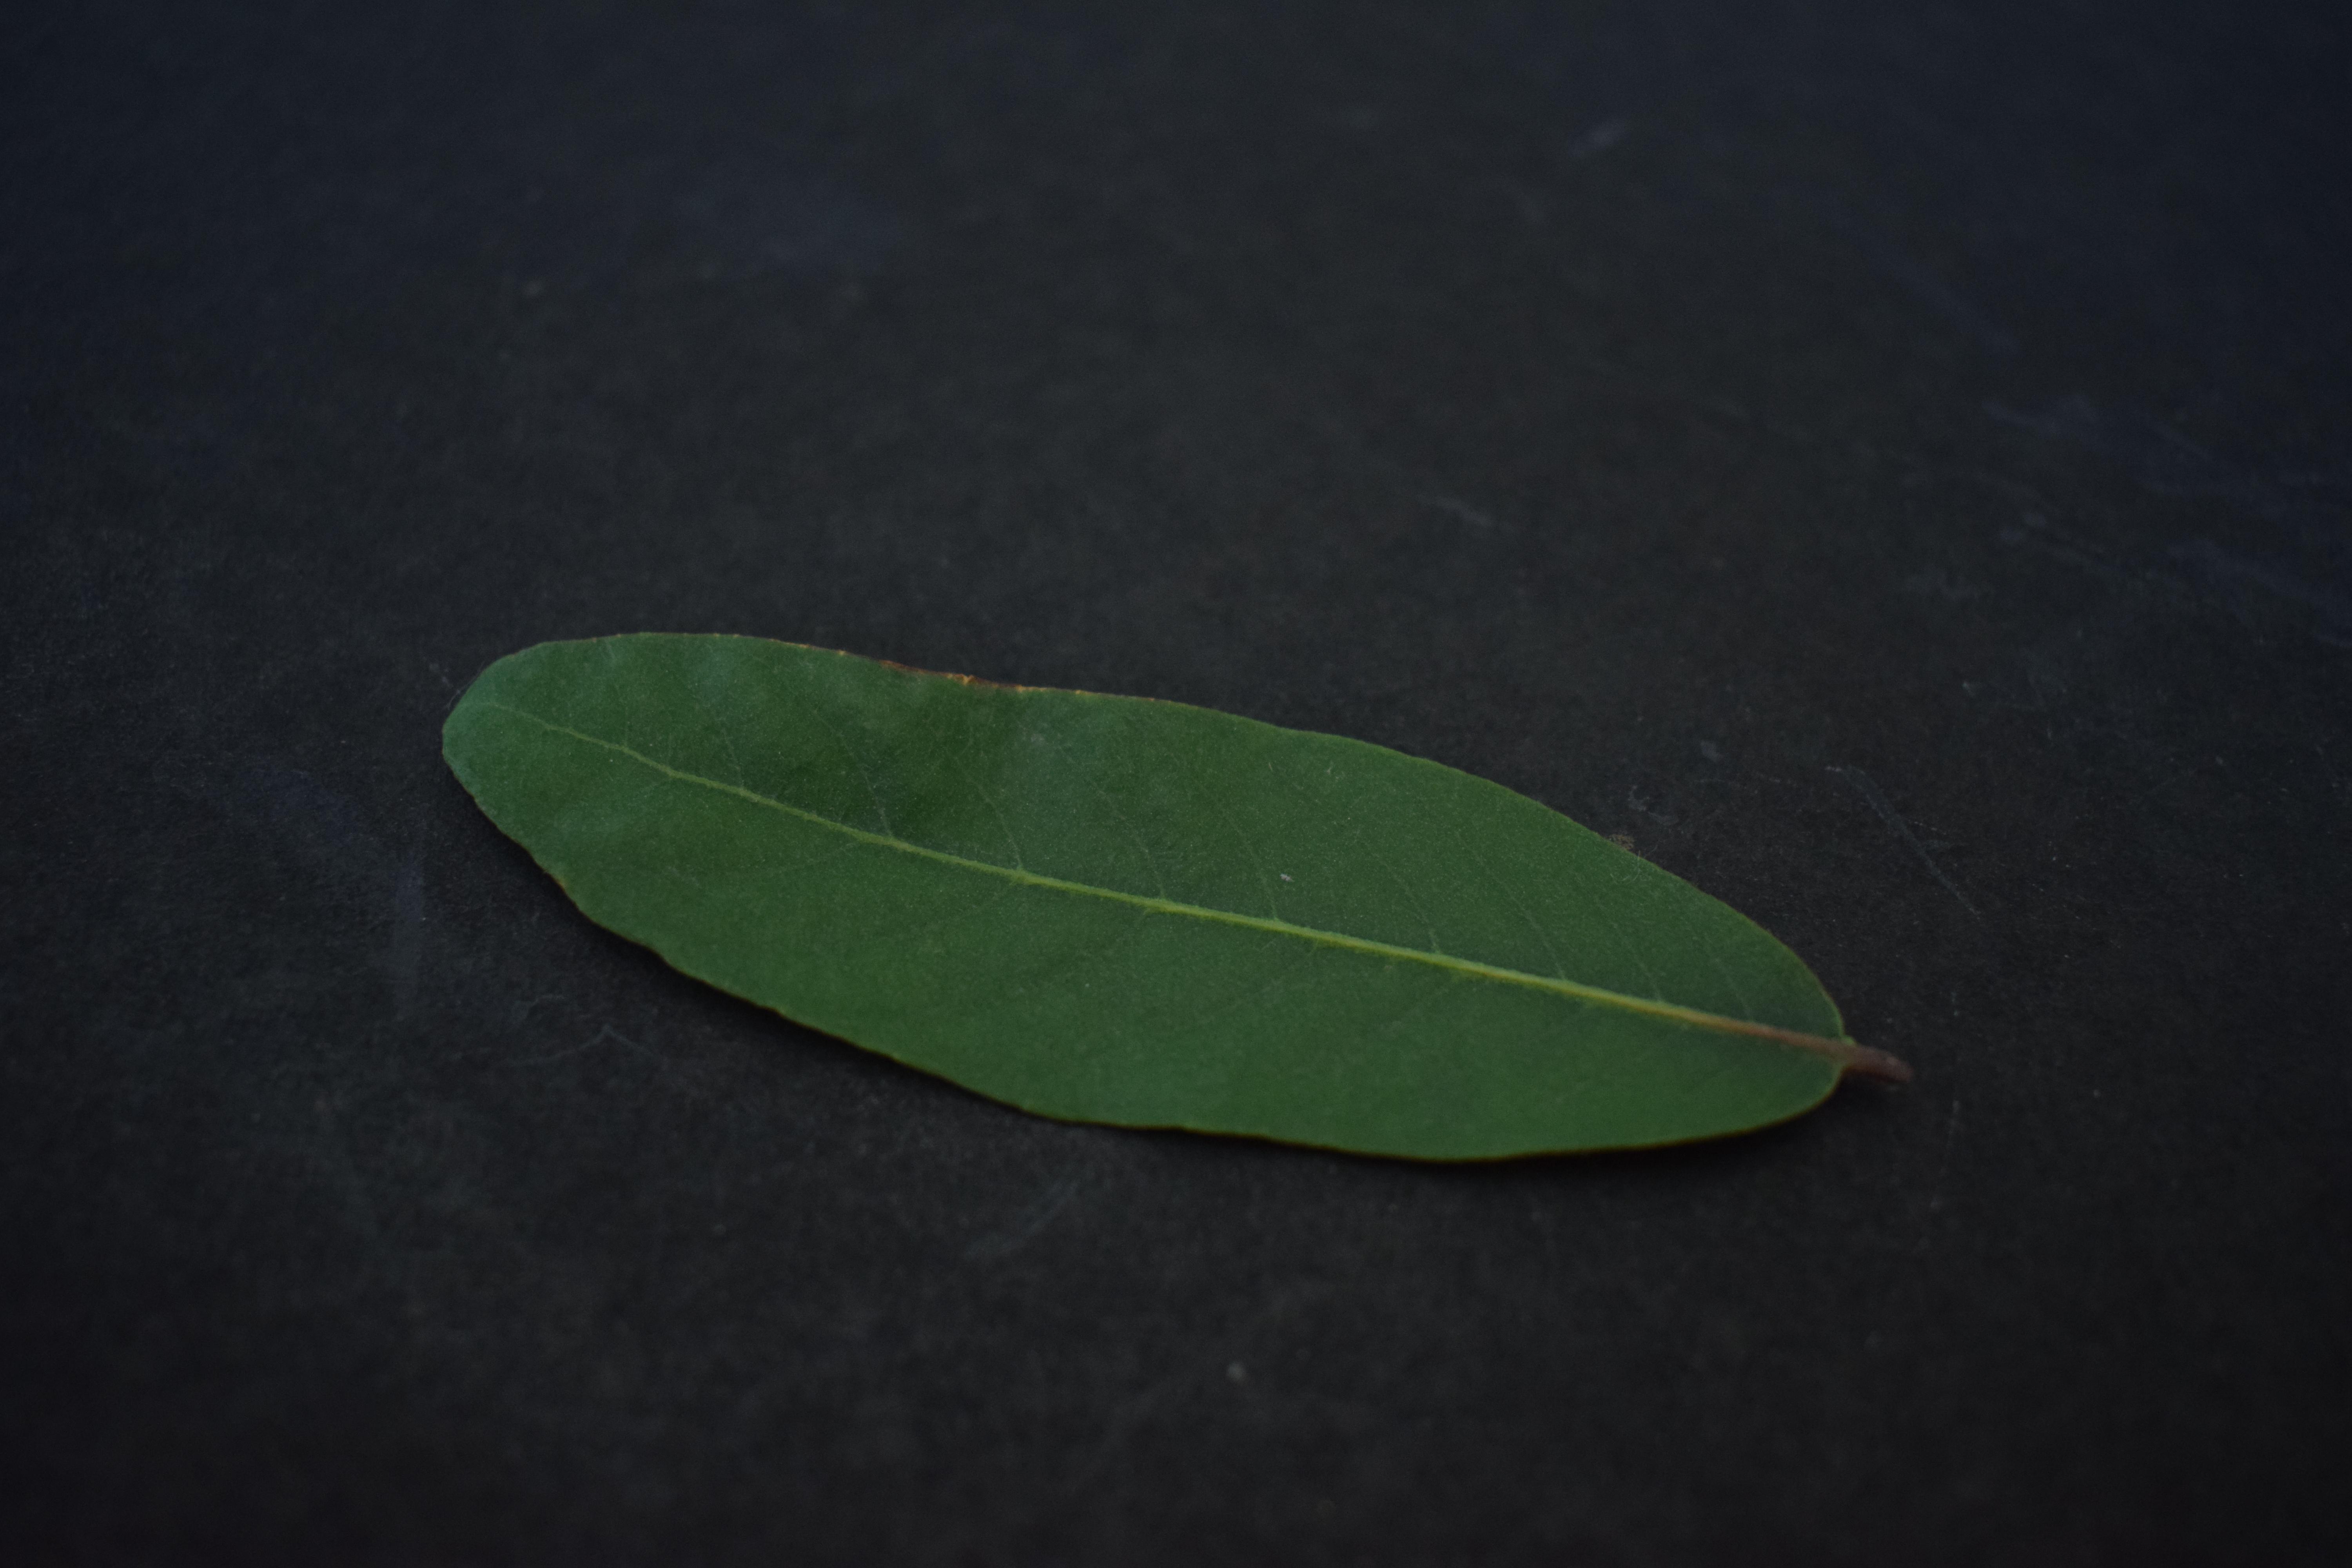
Plant species: Arjun